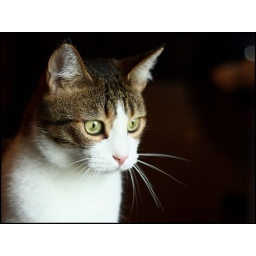
This is Pamuk, another street cat from Istanbul who was saved by a good friend of mine.